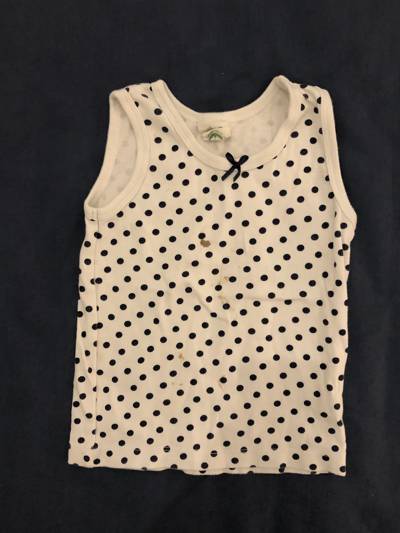
Waste category: clothes